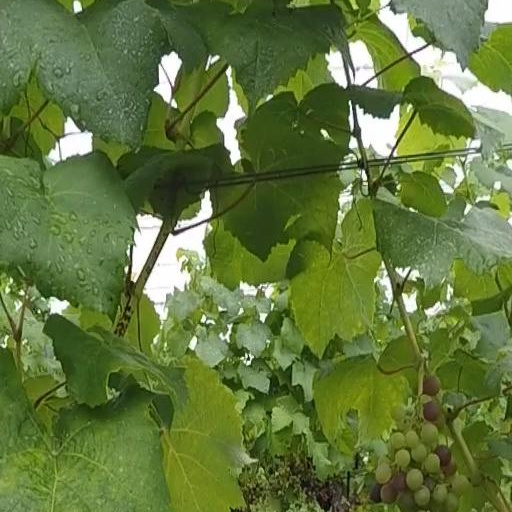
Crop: grape